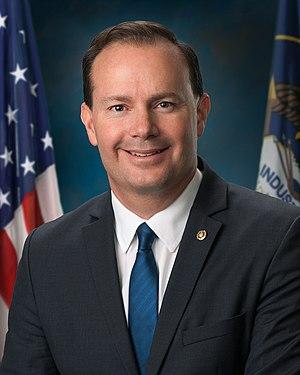
Michael Shumway Lee, dit Mike Lee, né le 4 juin 1971 à Mesa, est un homme politique américain, membre du Parti républicain et sénateur de l'Utah au Congrès des États-Unis depuis 2011.